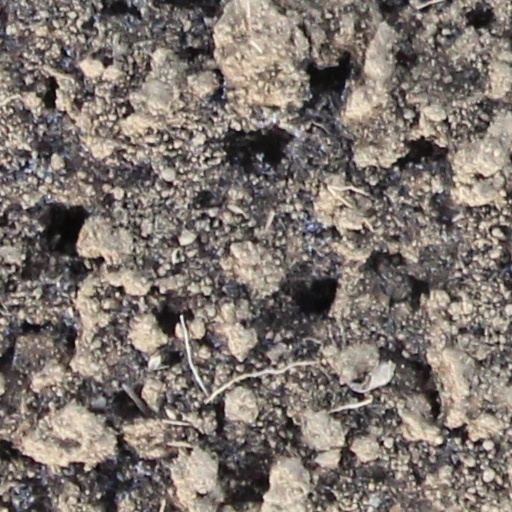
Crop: wheat